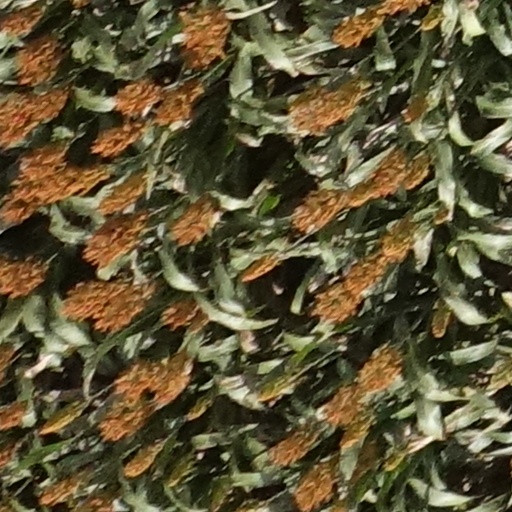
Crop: sorghum